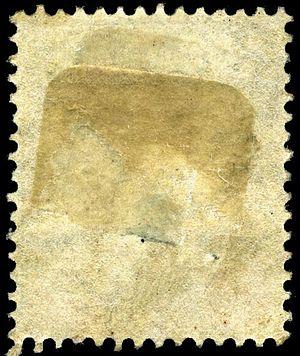
En philatélie, la gomme est une substance appliquée à l'arrière d'un timbre pour lui permettre d'adhérer à une lettre ou à autre support postal. Ce terme générique s'applique à la fois pour les gommes traditionnelles telle que la gomme arabique et aux gommes synthétiques modernes. L'état de conservation de la gomme est un paramètre important lors de l'estimation d'un timbre.